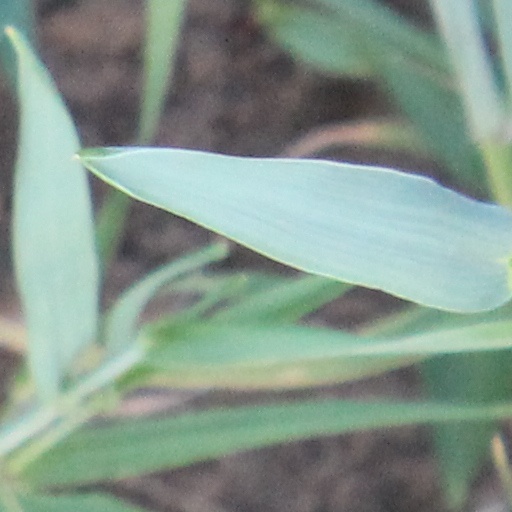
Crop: wheat